Campco

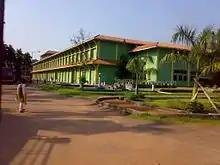
Campco Puttur

Central Arecanut and Cocoa Marketing and Processing Co-operative Limited (CAMPCO) is a company that procures, markets, sells and processes areca nut and cocoa and provides guidance to farmers in India. It has entered the rubber and black pepper market. It has its head office at Mangalore, Karnataka and has branches throughout India.